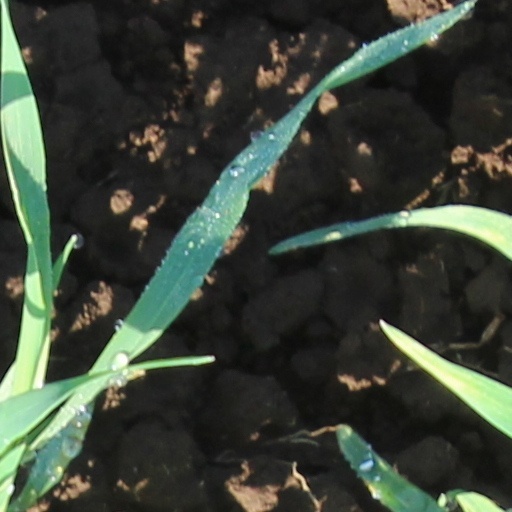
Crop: wheat